Natal Railway 0-4-0ST Durban

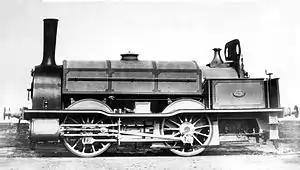
Natal Railway Company's "Durban"

The Natal Railway "Durban" of 1865 was a South African steam locomotive from the pre-Union era in the Natal Colony.